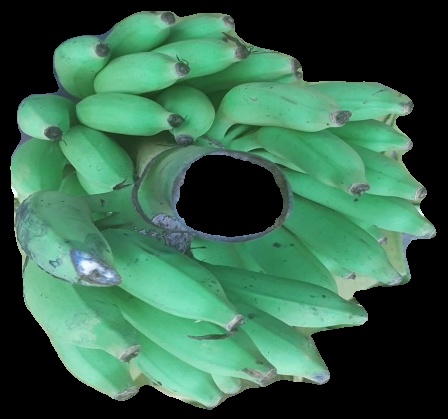
Variety: elakki-bale
Grade: grade2